Stoneleigh (Stanleytown, Virginia)

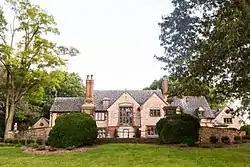

Stoneleigh, the former abode of Governor Thomas B. Stanley, began its construction in 1929 and it was completed in 1932. It was built in the Tudor Revival-style and crafted out of stone from the nearby Smith River. Stanley inhabited this 25-room mansion until his death in 1970, after which his children took ownership. They donated the house to Ferrum College in 1980